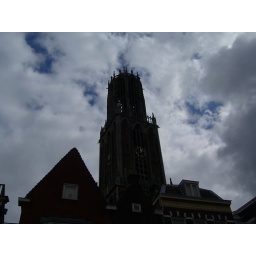
A clock tower near a Dom